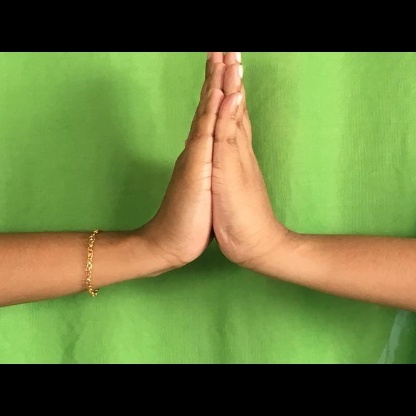
Mudra: Anjali